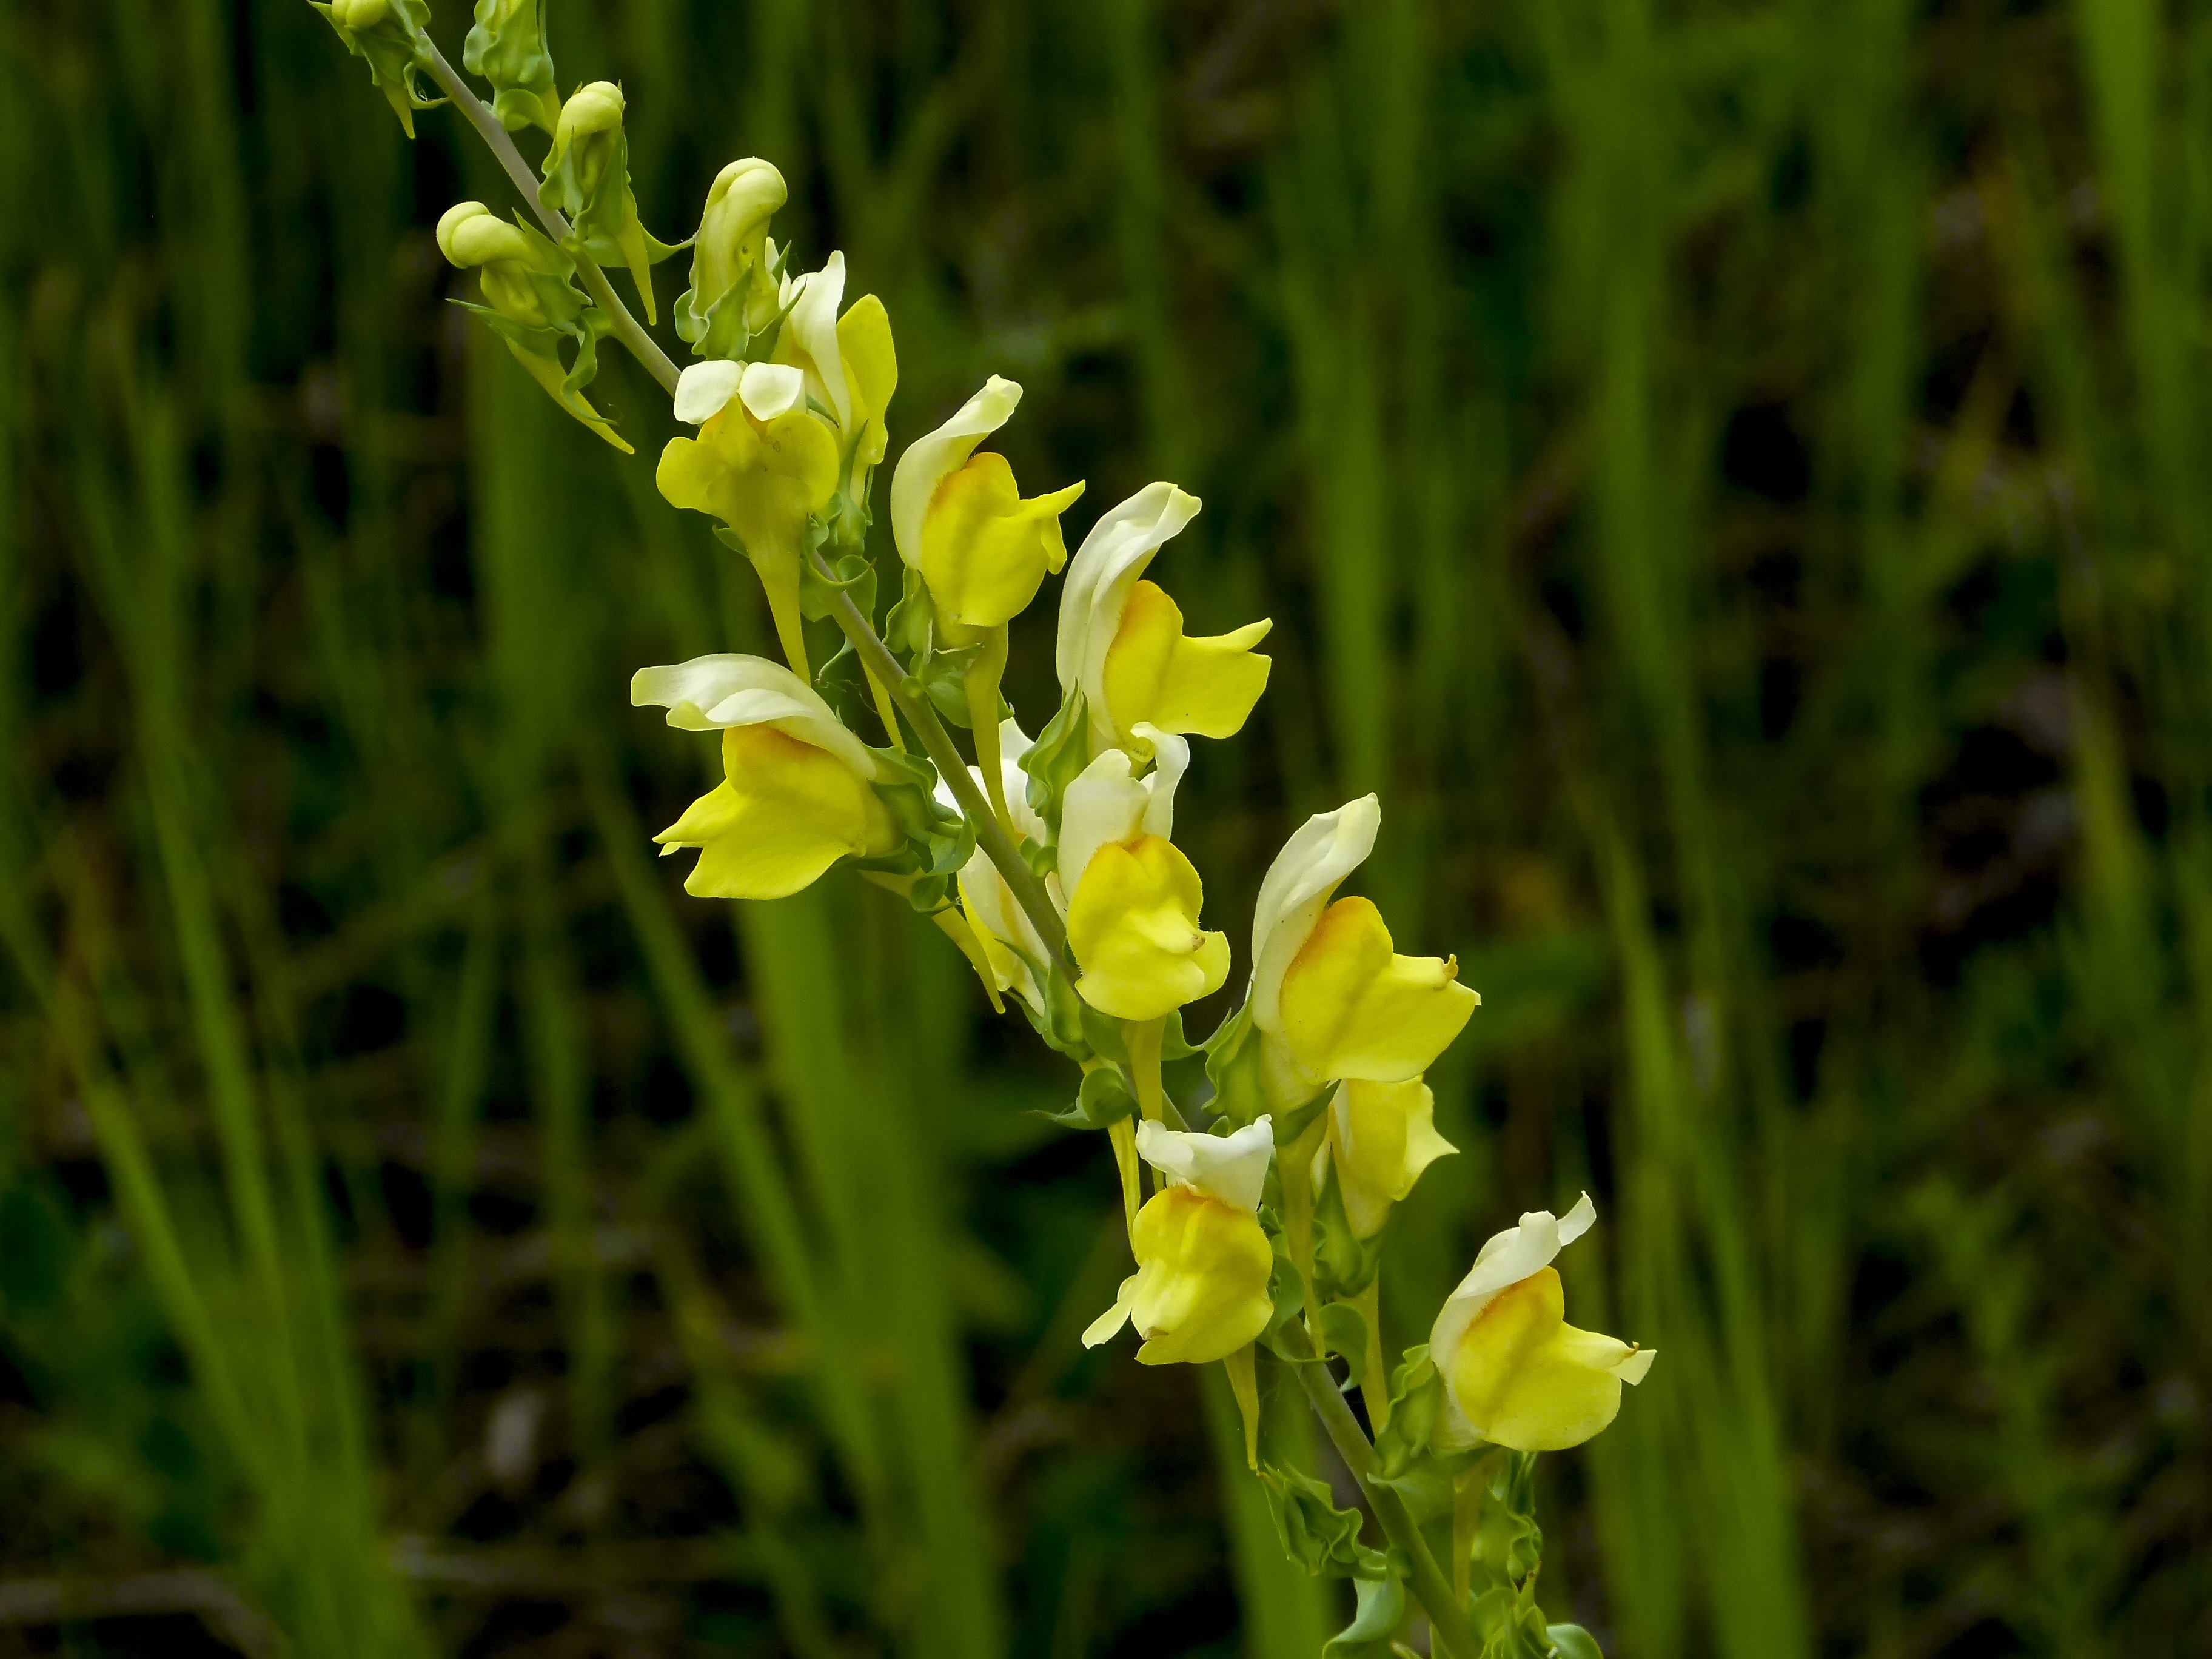
nature, plant, meadow, prairie, flower, green, botany, yellow, garden, flora, wildflower, snapdragon, brassica, macro photography, flowering plant, antirrhinum majus, grass family, plant stem, land plant, common snapdragon